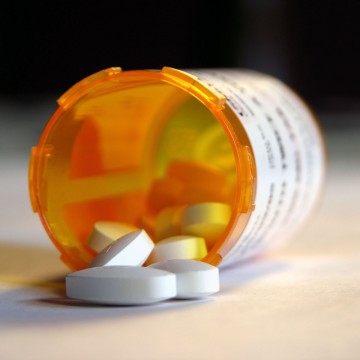
Label: plastic